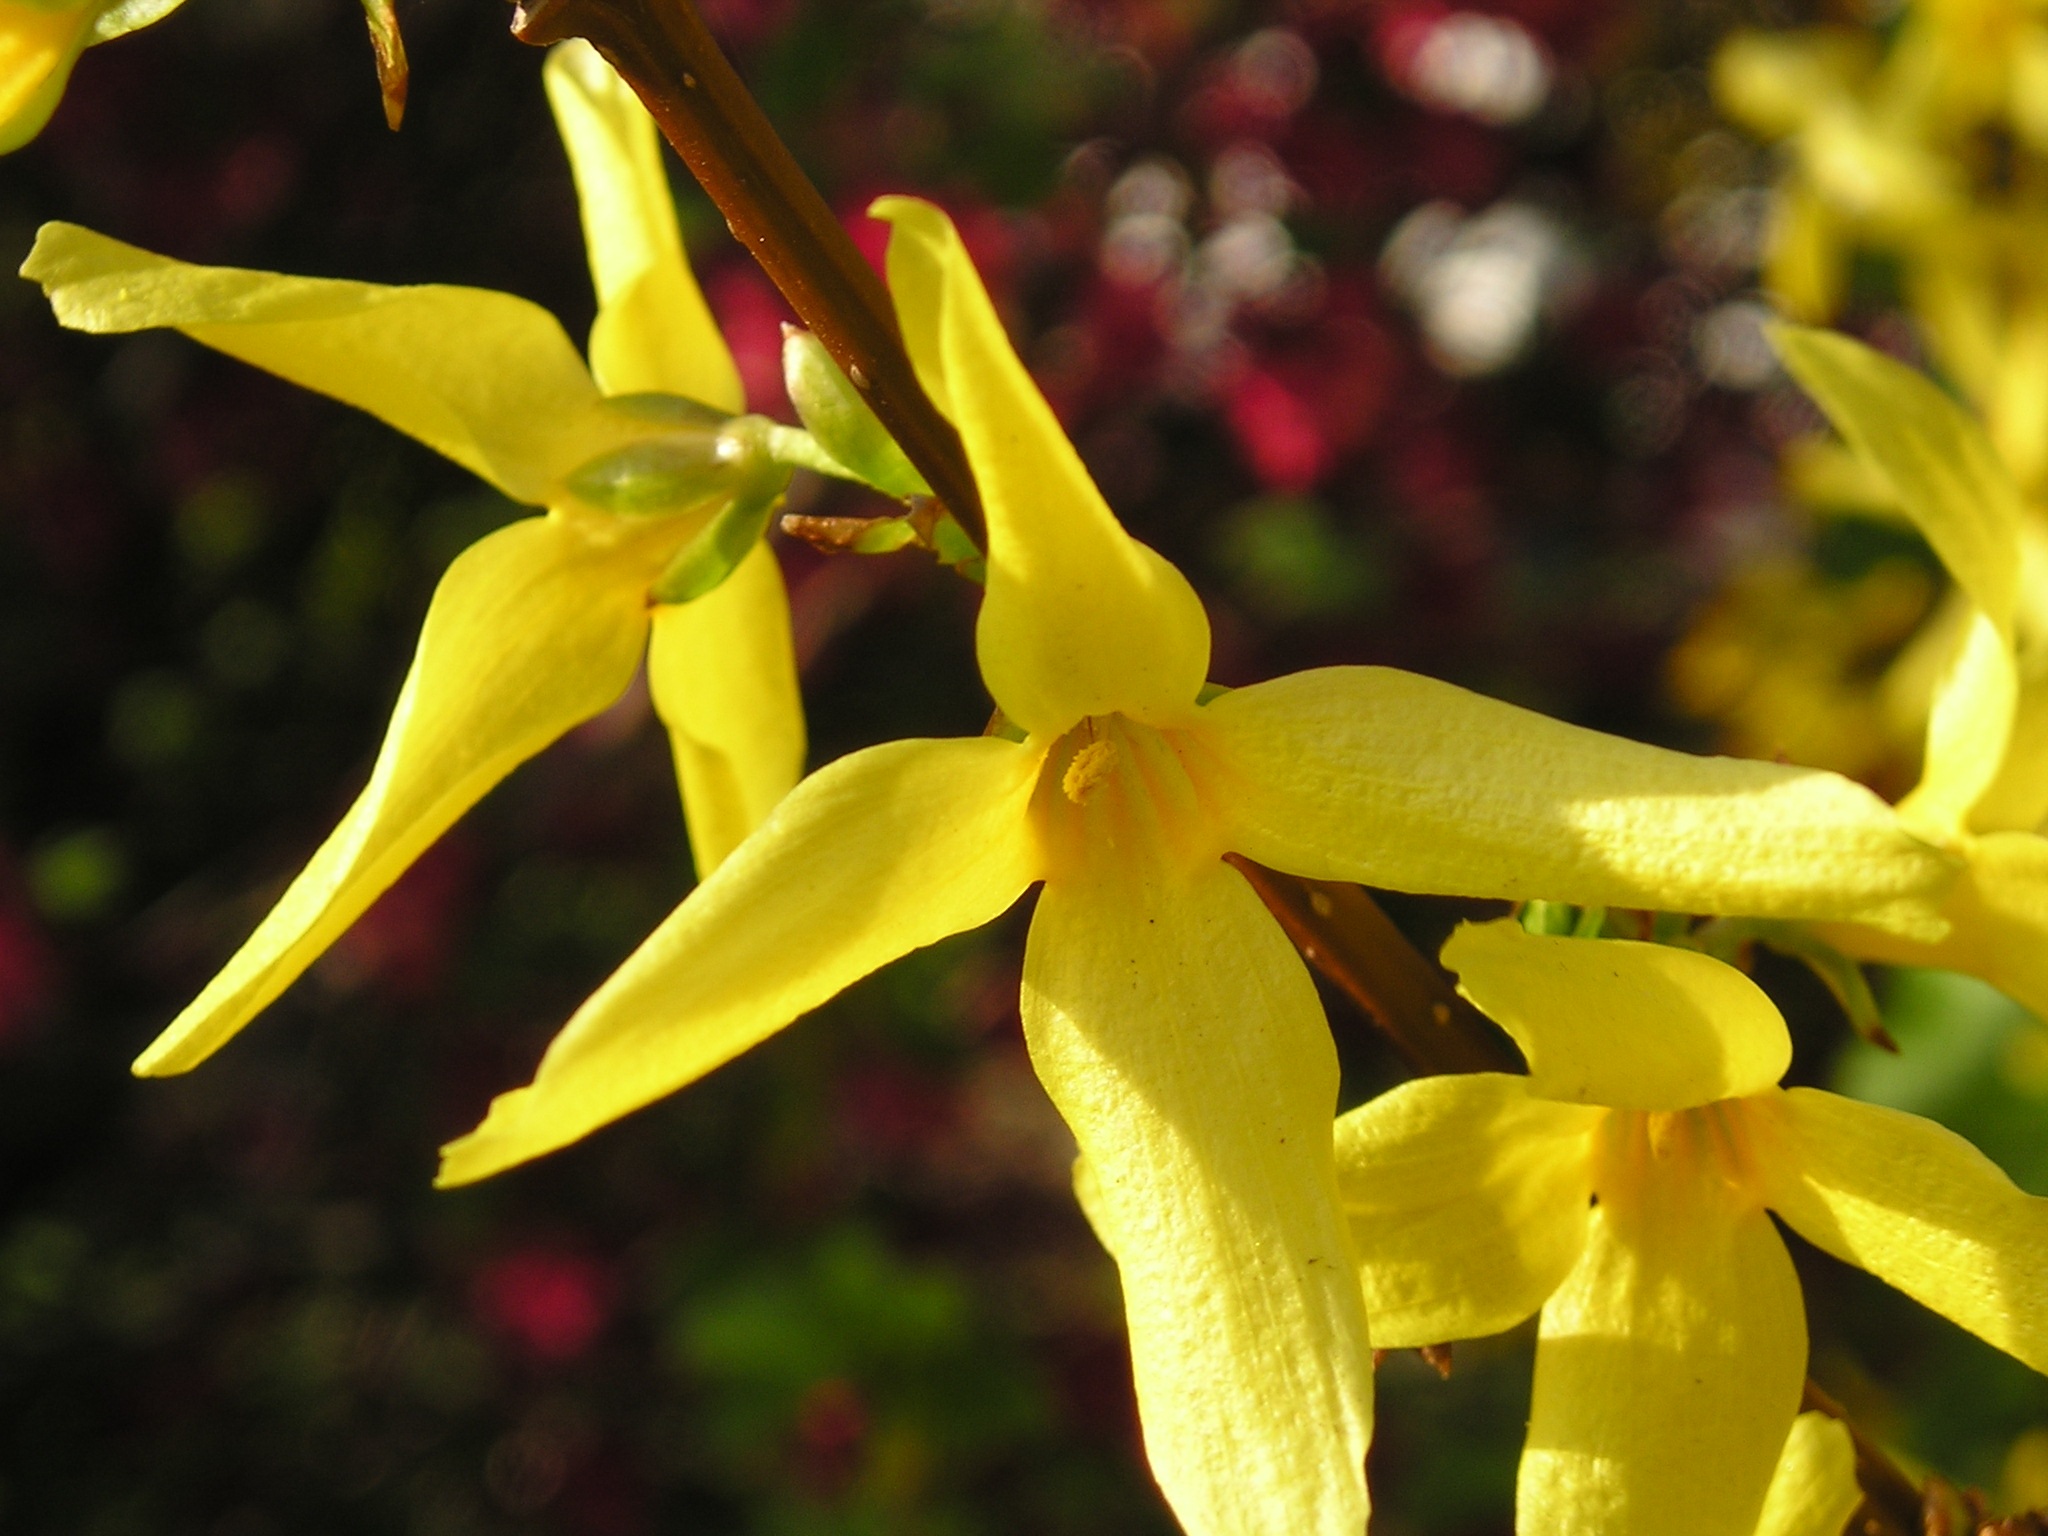
plant, flower, bush, botany, yellow, flora, orchid, forsythia, macro photography, flowering plant, garden forsythia, cattleya, epidendrum, dendrobium, plant stem, land plant